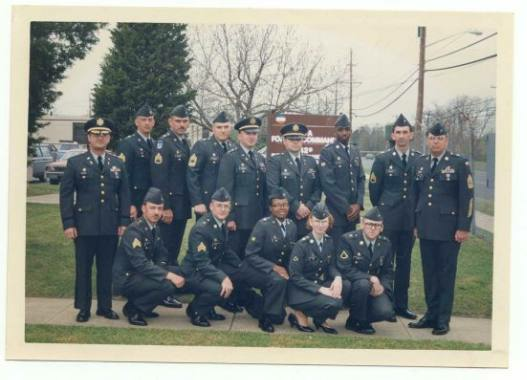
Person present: Yes